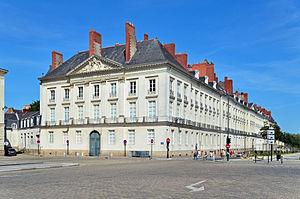
Hôtel d'Aux situé Place du Maréchal-Foch, Nantes, Loire-Atlantique
Jean-Baptiste Ceineray, né en 10 mars 1722 à Paris et mort le 29 juin 1811 à Nantes, est un architecte et un urbaniste français néo-classique, concepteur d'un programme urbain et architectural qui a transformé sa ville d'adoption. Il est l'un des inspirateurs de Mathurin Crucy.
L'hôtel d'Aux devenu par la suite hôtel du 11ᵉ Corps d'Armée est un hôtel particulier de style néo-classique bâti à la fin du XVIIIᵉ siècle, situé à l'angle la place Maréchal-Foch et de la rue Tournefort, dans le centre-ville de Nantes, en France. L'immeuble a été inscrit au titre des monuments historiques en 2012.
La place Maréchal-Foch, une des places les plus connues de Nantes, en France, est un ensemble architectural conçu au XVIIIᵉ siècle.